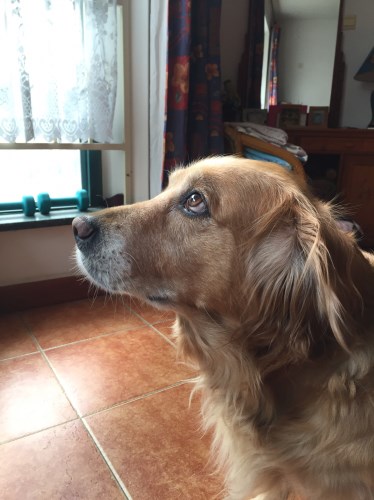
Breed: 5355-n000126-golden_retriever